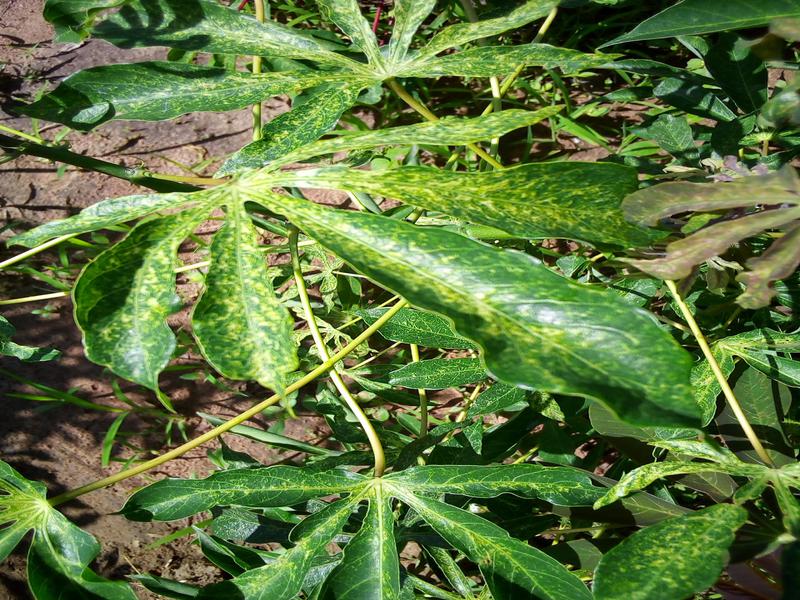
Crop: cassava
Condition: green_mottle